Gangstagrass

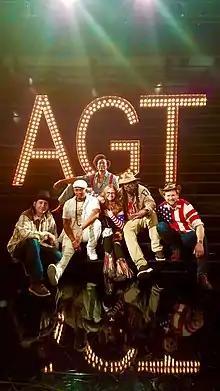
Gangstagrass on the set of "America's Got Talent" auditions in Pasadena, California, April 2021.

On Sept 12, 2019, Gangstagrass performed at The Station Inn, the first time ever that hip-hop MCs performed at the legendary Nashville bluegrass venue. In a preview of that performance, Rolling Stone called Gangstagrass "a fresh, much-needed take on traditional roots music."